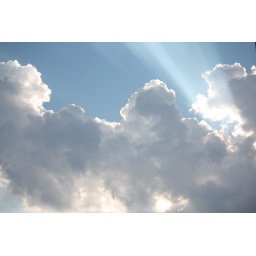
Blue sky over the cloud - 1